Church Road (B&MJR) railway station

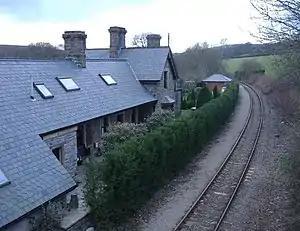
The station building, now a private residence

Church Road railway station served the hamlet of Lower Machen in Newport, Wales.